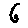
Label: 6